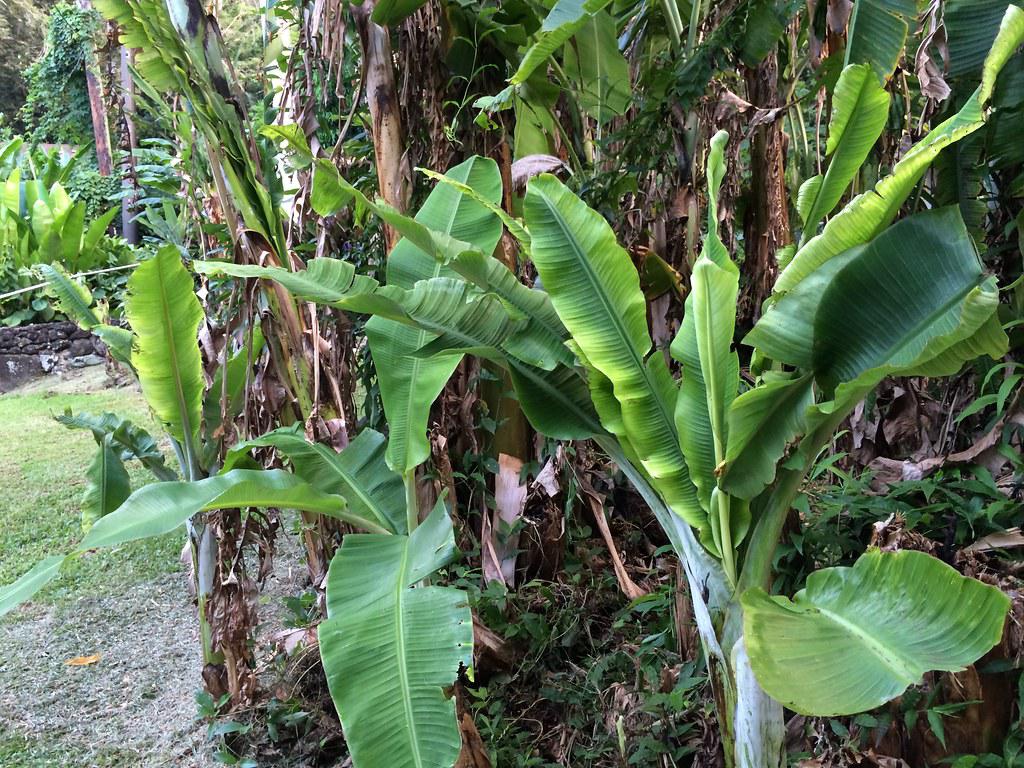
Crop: unknown
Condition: banana_banana_bunchy_top